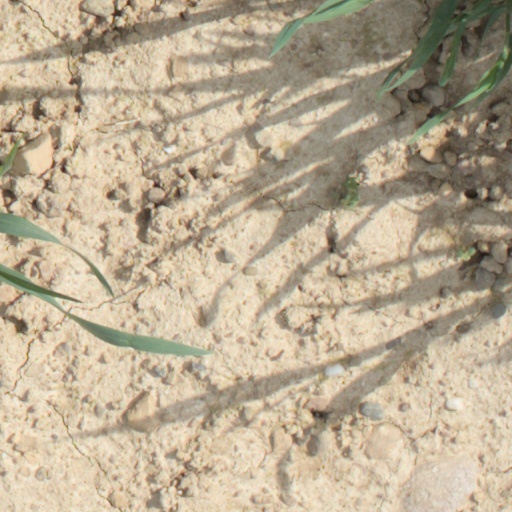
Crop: wheat